League of Women Voters of California

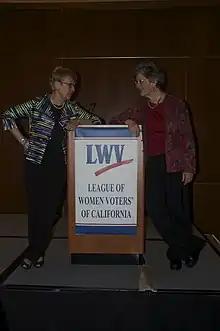
Members League of Women Voters of California at a convention

This organization took a lot of local and regional action for hydraulic fracking, criminal justice reform, gun control, political reform, education, etc. They have advocated for bills and have taken legislative action. For example, for gun control, the League of Women Voters in California supported SB 683, this bill would require all firearm purchasers to hold a valid Firearm Safety Certificate. The league had written to Governor Edmund Brown Junior urging him to sign the bill to limit the ownership of handguns and assault weapons in order to limit gun violence. The governor had signed, chaptering the bill. The League also supported SB 844 about Election ballots, which meant that the public would be provided with accessible, and easy to read information about those who are funding campaigns. This would impact voters, and help them understand more about the different campaigns and their supporters/financers. The League not only wrote a letter to the governor but also Assembly Election and Redistricting Committee members and Senate Elections and Constitutional Amendments Committee members. There are countless other bills that the organization has advocated for by contacting government officials and local leaders, these bills would be beneficial to all residents of California.